Cork cambium

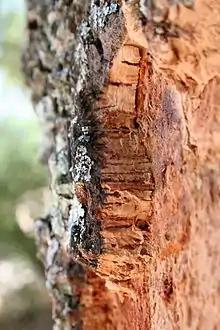
"Quercus suber" (cork oak) bark, Portugal

Commercial cork is derived from the bark of the cork oak "(Quercus suber)." Cork has many uses including wine bottle stoppers, bulletin boards, coasters, hot pads to protect tables from hot pans, insulation, sealing for lids, flooring, gaskets for engines, fishing bobbers, handles for fishing rods and tennis rackets, etc. It is also a high strength-to-weight/cost ablative material for aerodynamic prototypes in wind tunnels, as well as satellite launch vehicle payload fairings, reentry surfaces, and compression joints in thrust-vectored solid rocket motor nozzles.